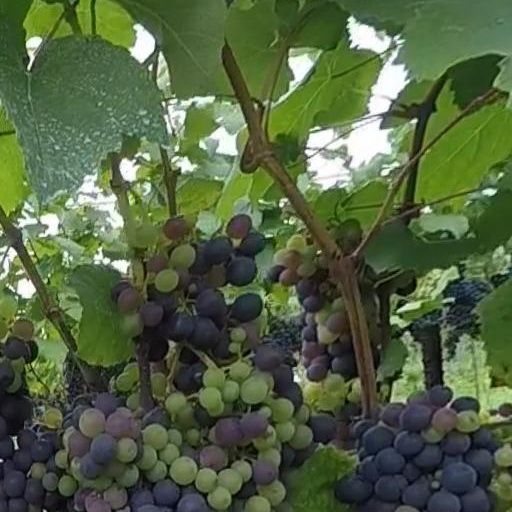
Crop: grape